Norton AntiVirus

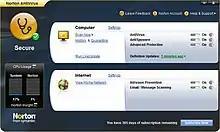
The main user interface of Norton AntiVirus 2009

Norton AntiVirus 2009 was released on September 8, 2008. Addressing performance issues, over 300 changes were made, with a "zero-impact" goal. Benchmarking conducted by Passmark Software PTY LTD highlights its 47-second install time, 32 second scan time, and 5 MB memory utilization. Symantec funded the benchmark test and provided some scripts used to benchmark each participating antivirus software.